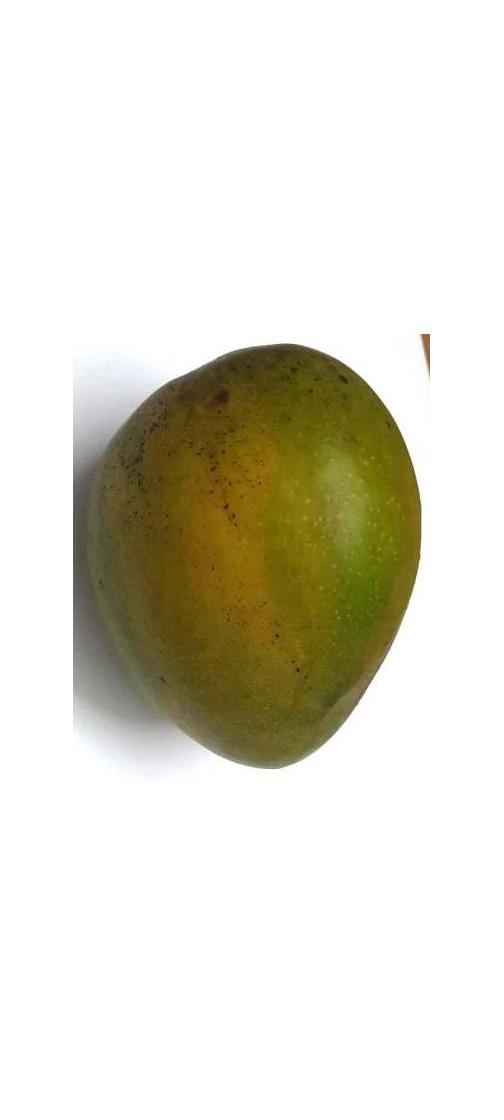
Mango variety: Bari-4